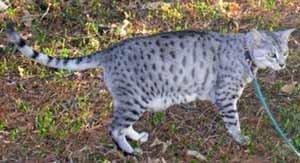
Egyptian Mau